Wallace N. Emmer

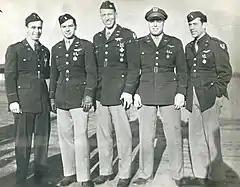
Pilots of the 354th FG. Emmer is at far left.

The 354th FG was deployed to England in November 1943 where they became the first American unit to operate the P-51. The unit was initially stationed at RAF Greenham Common in Berkshire, before moving to RAF Boxted in Colchester on November 13, 1944. Emmer flew his first combat mission on the P-51B Mustang over Europe on December 1, 1943. He was promoted to Captain on January 15, 1944. Emmer named his P-51 Mustang 'Peaceful Penguin' because he had so many mechanical troubles with his P-51.